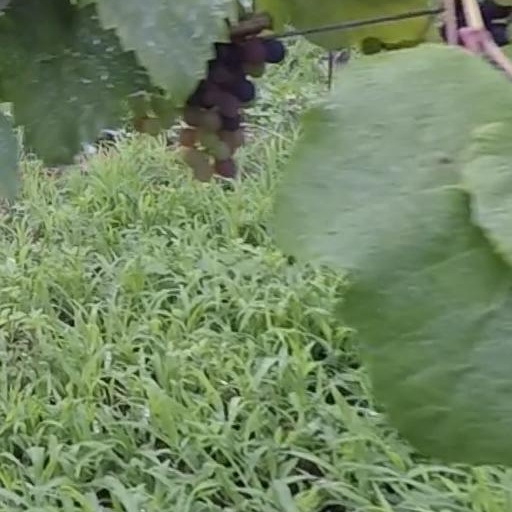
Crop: grape